Tennessee

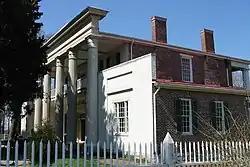
"The Hermitage", plantation home of President Andrew Jackson in Nashville

Between the 1790s and 1820s, additional land cessions were negotiated with the Cherokee, who had established a national government modeled on the U.S. Constitution. In 1818, Jackson and Kentucky governor Isaac Shelby reached an agreement with the Chickasaw to sell the land between the Mississippi and Tennessee Rivers to the United States, which included all of West Tennessee and became known as the "Jackson Purchase". The Cherokee moved their capital from Georgia to the Red Clay Council Grounds in southeastern Tennessee in 1832, due to new laws forcing them from their previous capital at New Echota. In 1838 and 1839, U.S. troops forcibly removed thousands of Cherokees and their black slaves from their homes in southeastern Tennessee and forced them to march to Indian Territory in modern-day Oklahoma. This event is known as the Trail of Tears, and an estimated 4,000 died along the way.